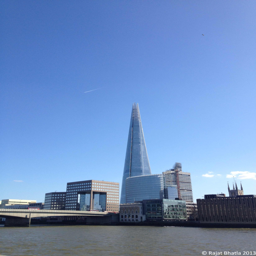
walking further along , towers above the horizon